Taiwan Province

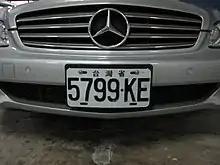
Prior to 1 January 2007 all vehicles registered in Taiwan Province carried the label "Taiwan Province" on their license plates.

The ROC government immediately established the Taiwan Provincial Government under first Chief Executive and government-general Chen Yi in September 1945. Chen was extremely unpopular and his rule led to an uprising – the February 28 Incident of 1947. Chen was recalled in May 1947 and the government-general position was abolished.